Dragon Ball Fusions

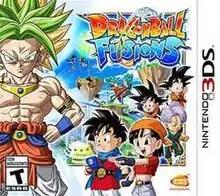
North American cover art

is a role-playing video game for the Nintendo 3DS, based on the "Dragon Ball" franchise. It was released in Japan on August 4, 2016 with a localized version being released in North America on November 22, 2016. "Dragon Ball Fusions" was released in Europe, the Middle East, and Australasian territories on February 17, 2017.